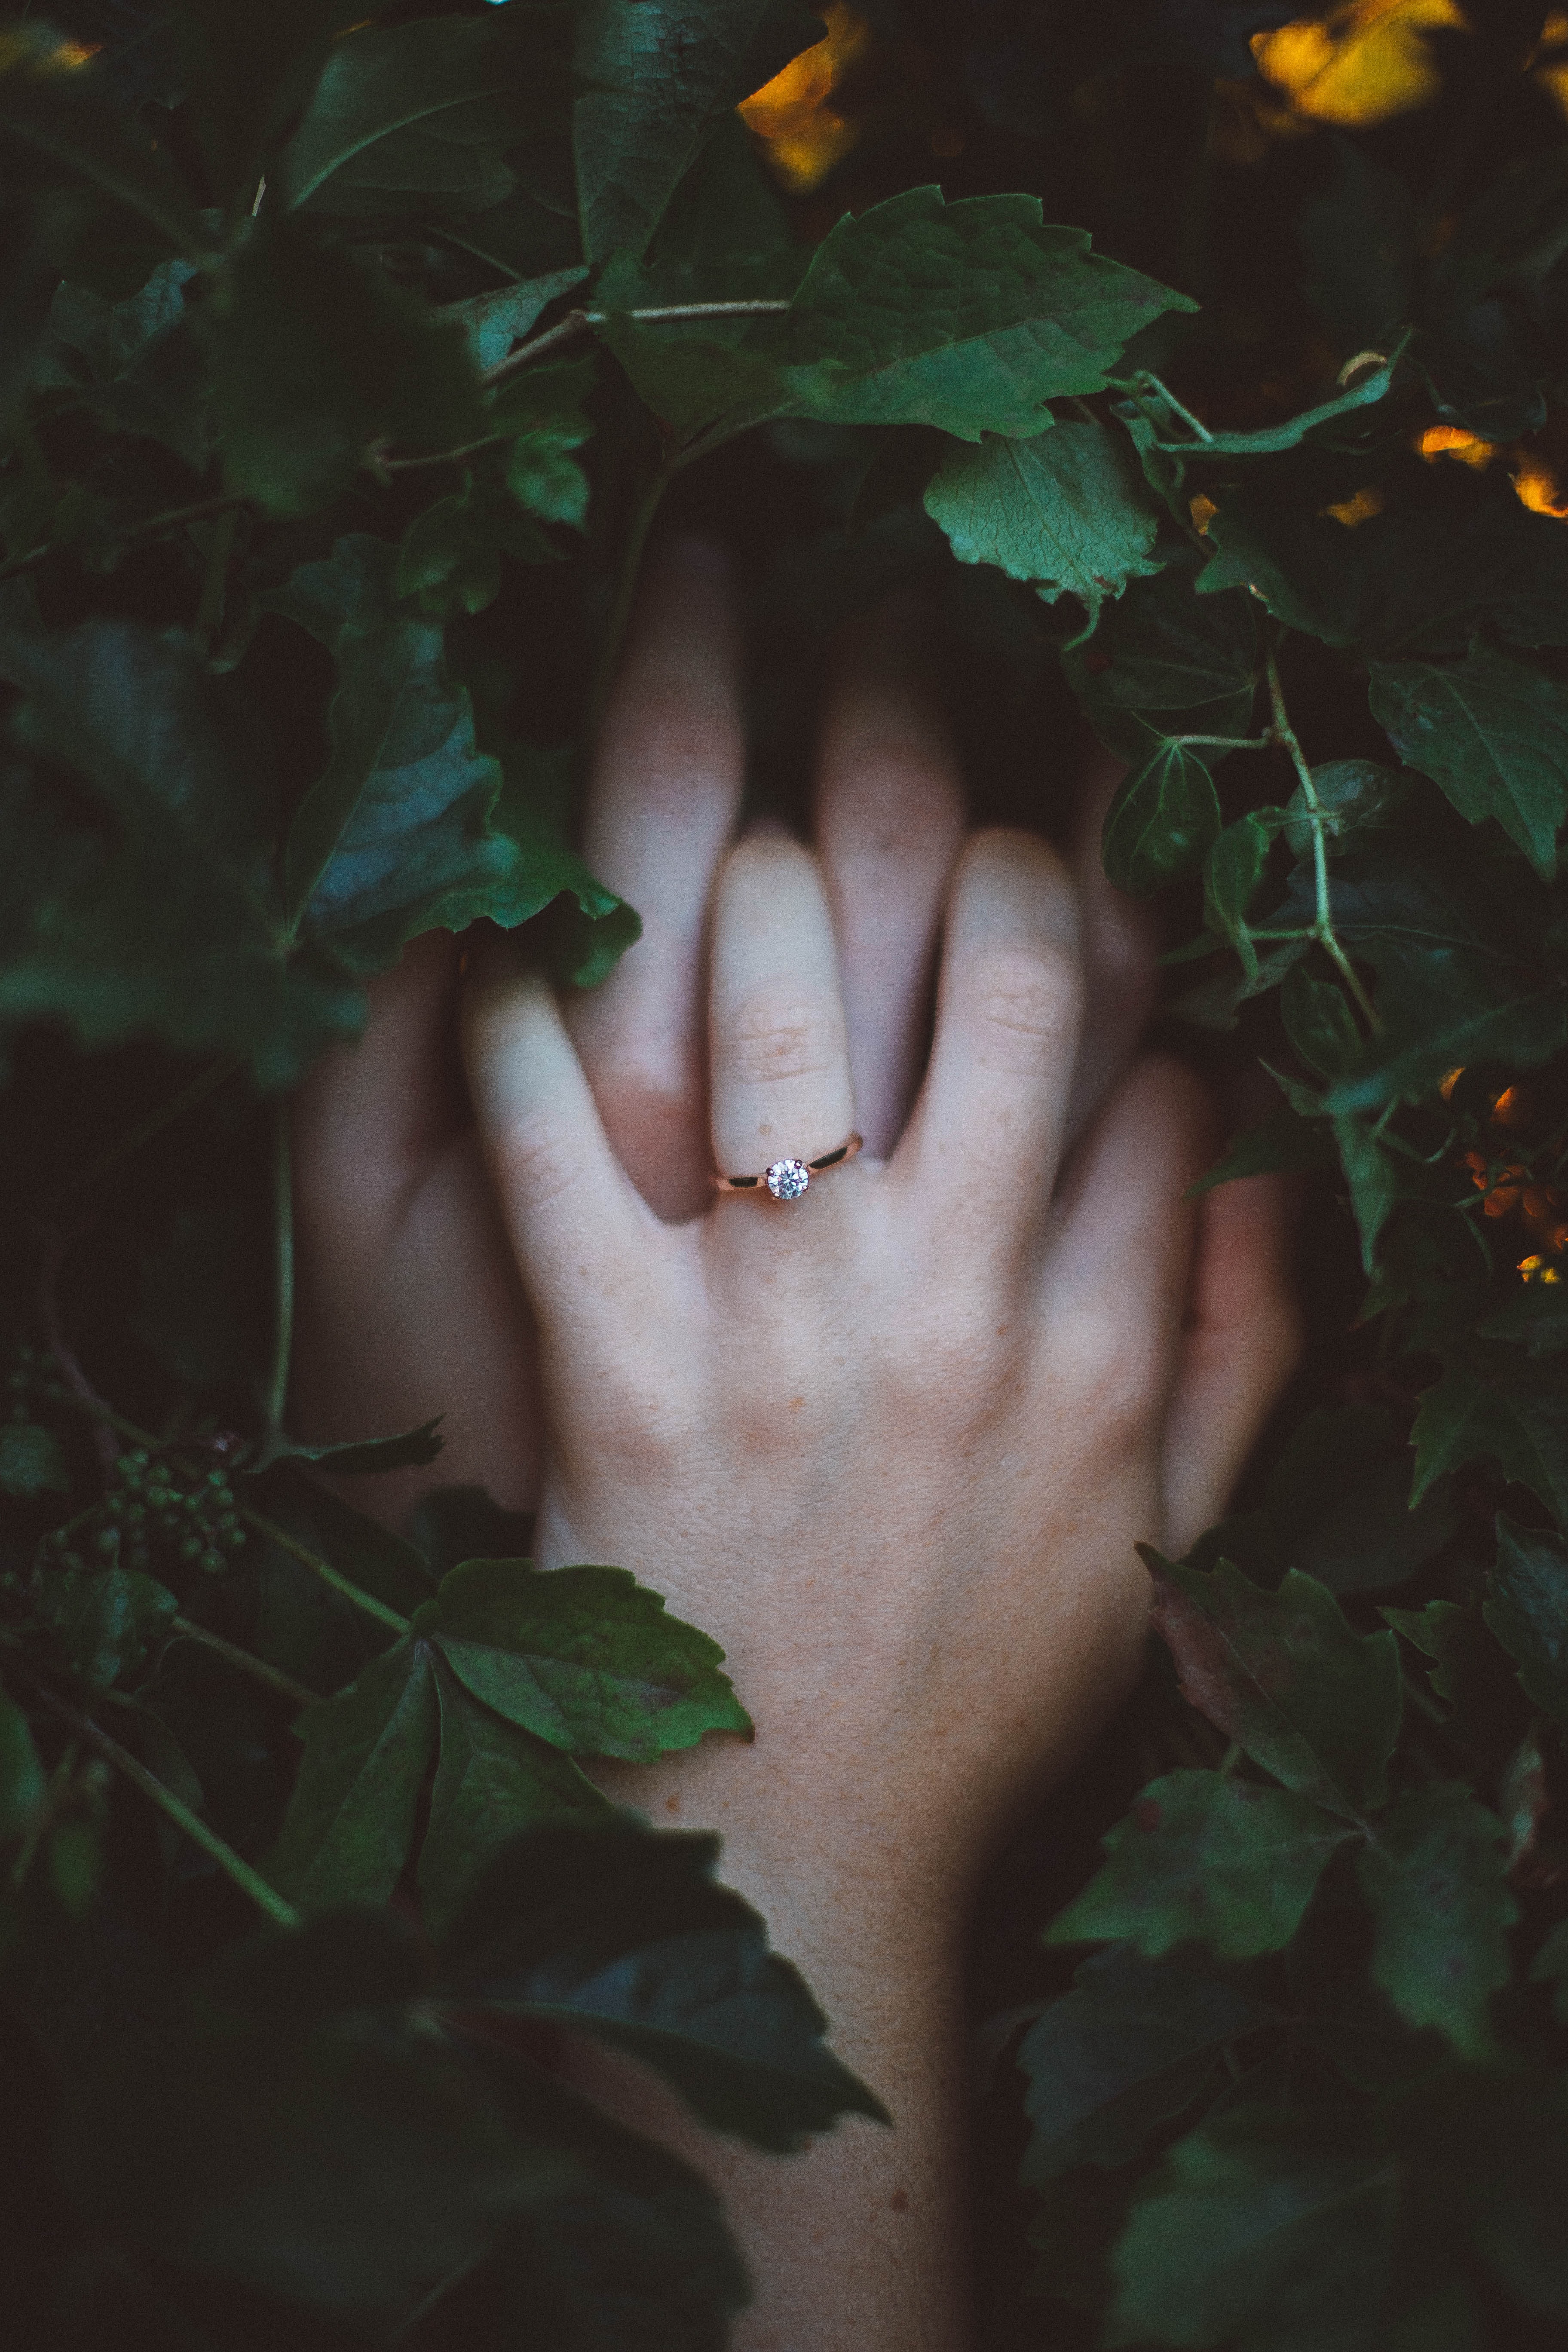
hand, tree, grass, branch, plant, sunlight, leaf, ring, flower, finger, green, autumn, season, human body, leaves, hands, beauty, emotion, interaction